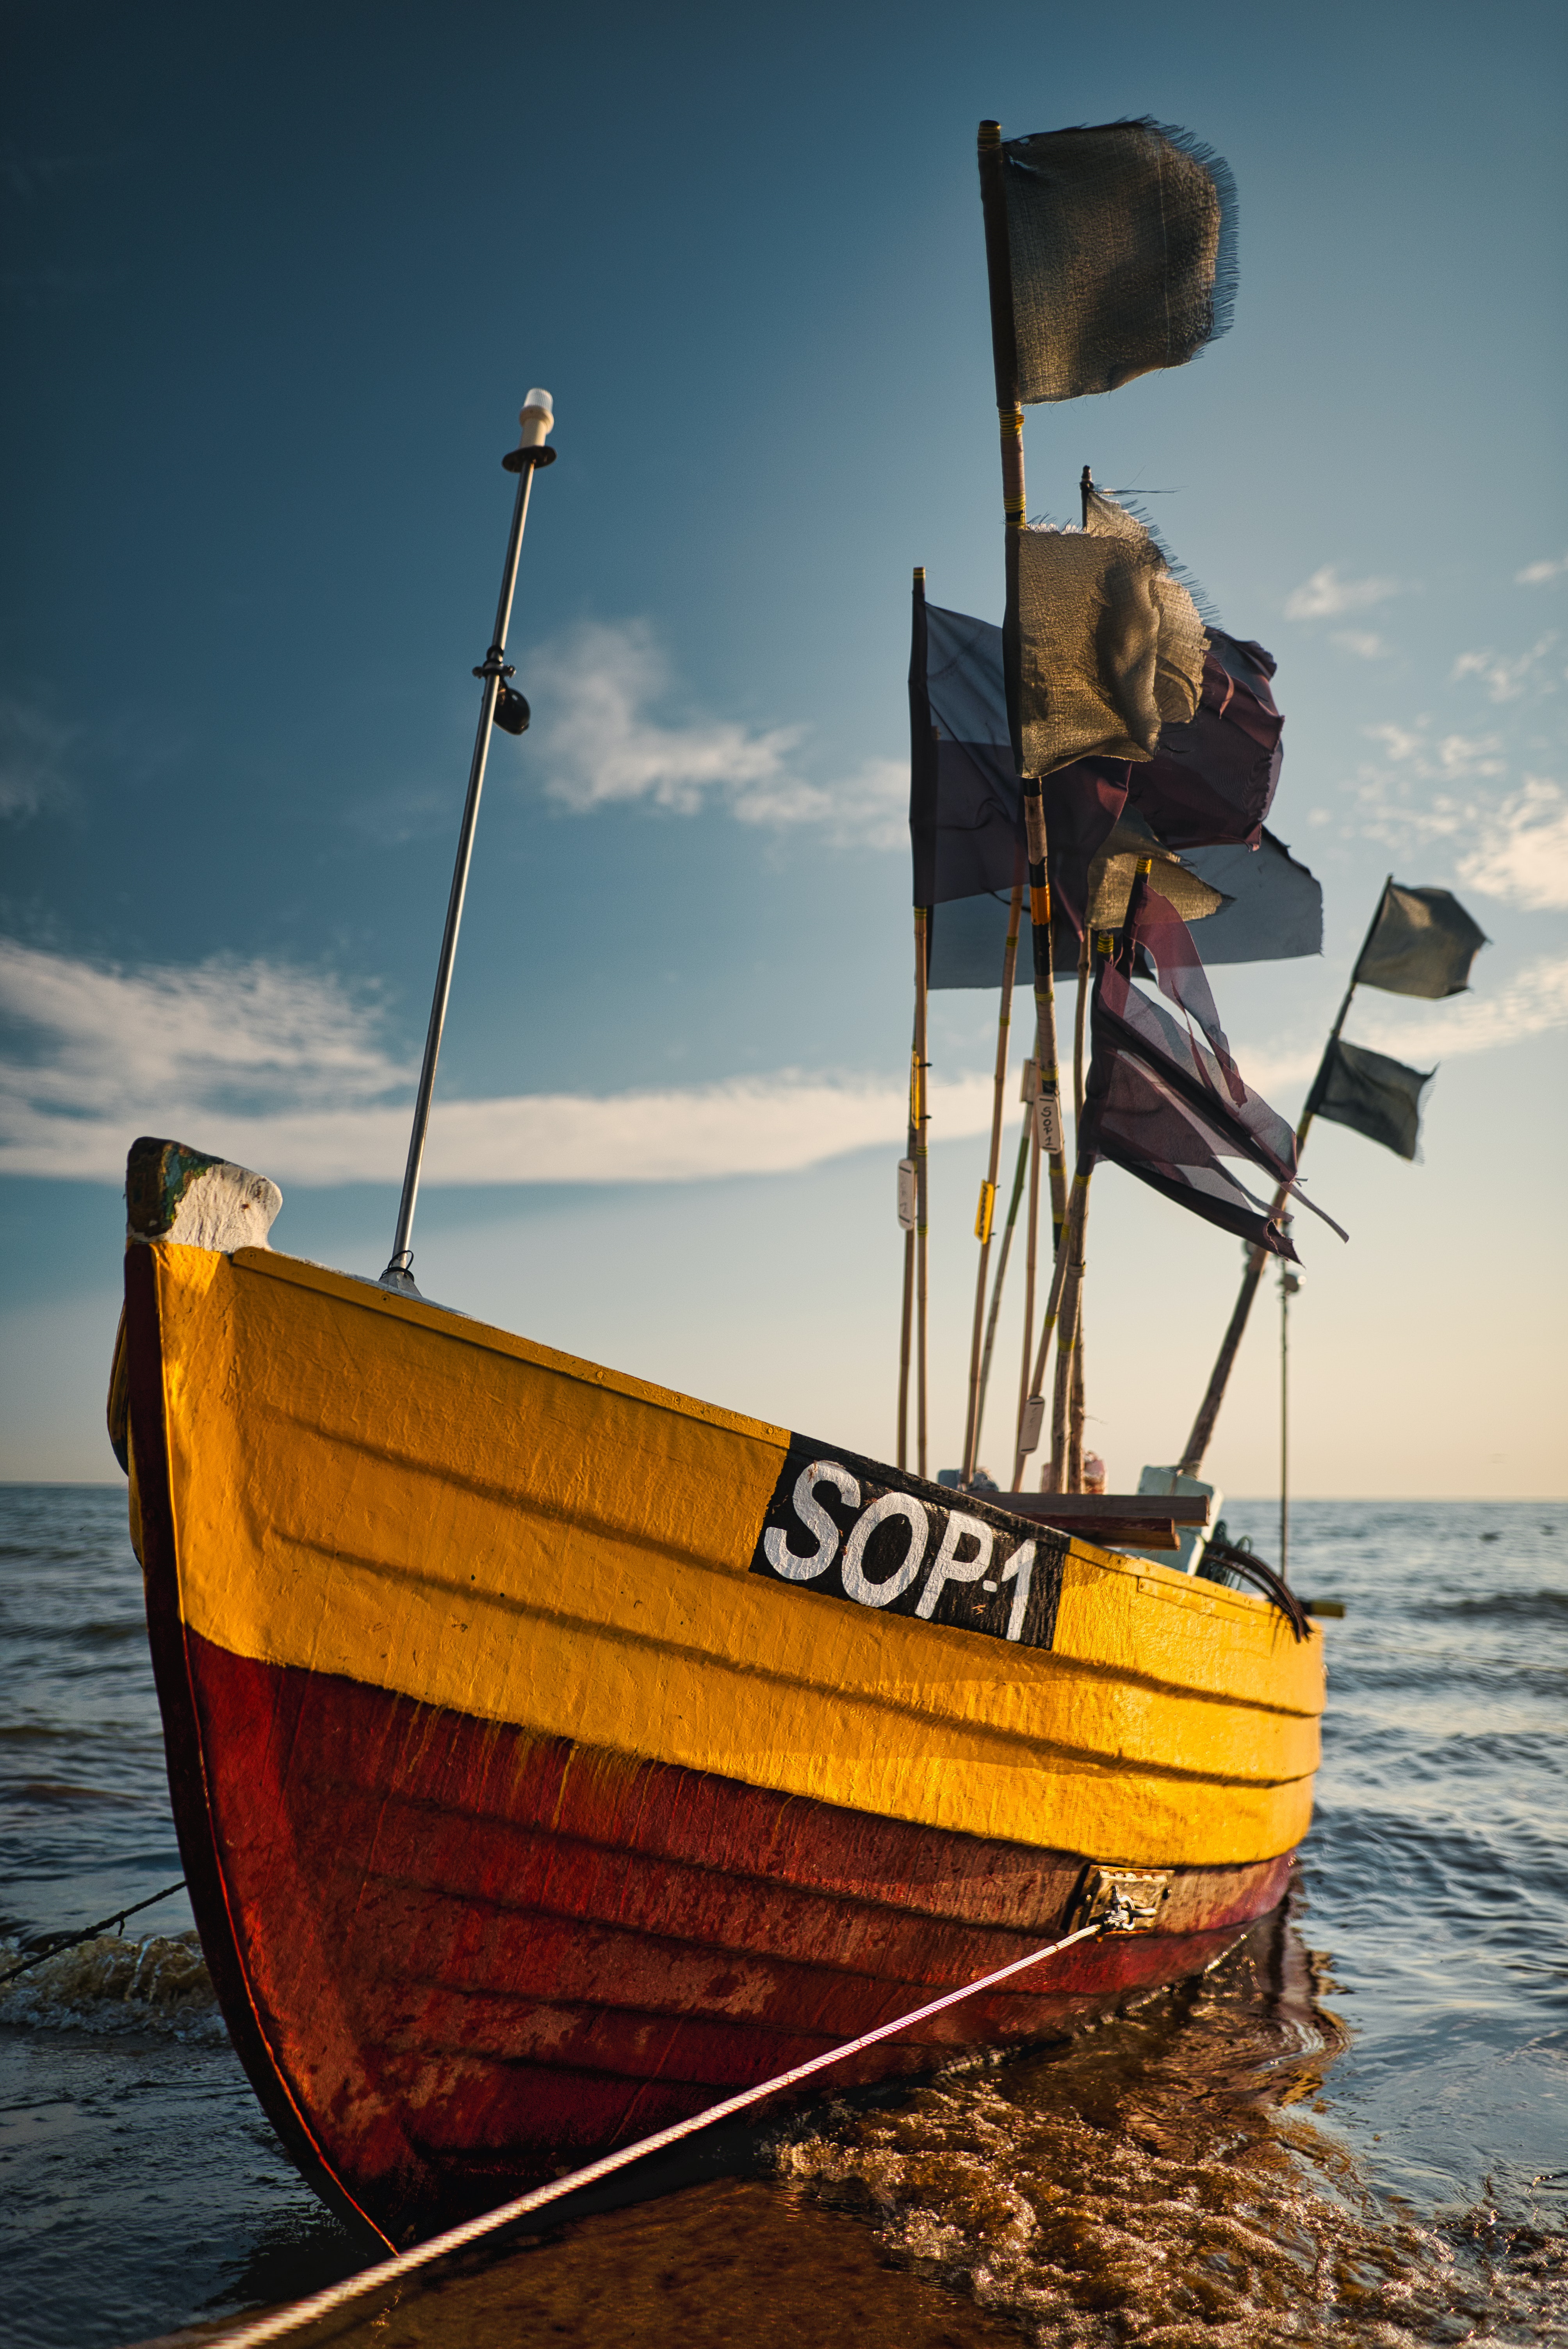
natural, water, cloud, sky, boat, watercraft, naval architecture, wood, vehicle, boats and boating equipment and supplies, beach, mast, ship, horizon, travel, shipwreck, art, water transportation, ocean, landscape, tropics, skiff, painting, lake, wind wave, coast, sea, boating